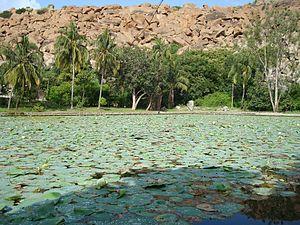
Le district de Koppal est l'un des trente districts de l'état du Karnataka, en Inde.